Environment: real
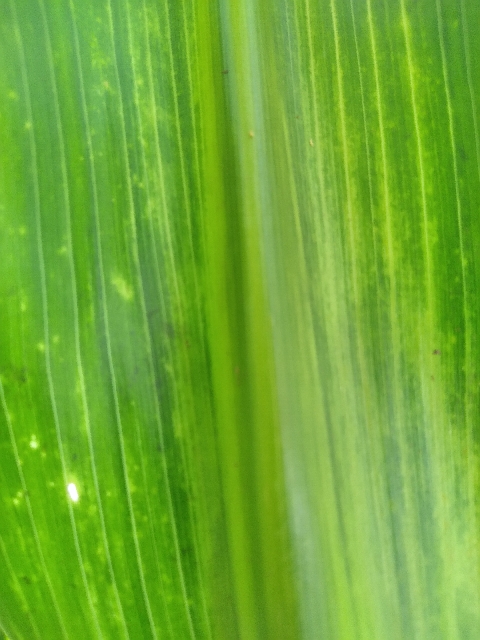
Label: lethal_necrosis